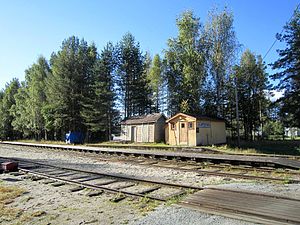
Kløftefoss Station
Kløftefoss Station er en jernbanestation på Krøderbanen, der ligger i Modum kommune i Norge.